2009 Dickies 500

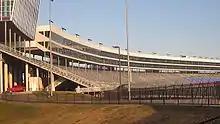
Texas Motor Speedway, where the race was held.

The Dickies 500 was the 34th of 36 scheduled stock car races of the 2009 NASCAR Sprint Cup Series and the eighth in the ten-race season-ending Chase for the Sprint Cup. It was held on November 8, 2009, in Fort Worth, Texas at Texas Motor Speedway, an intermediate track that hold NASCAR races. The standard track at Texas Motor Speedway is a four-turn quad-oval track that is long. The track's turns are banked at twenty-four degrees, and both the front stretch (the location of the finish line) and the back stretch have a five degree banking.